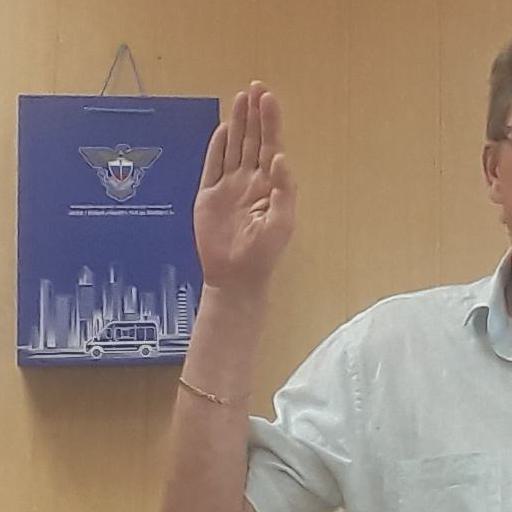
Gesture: stop